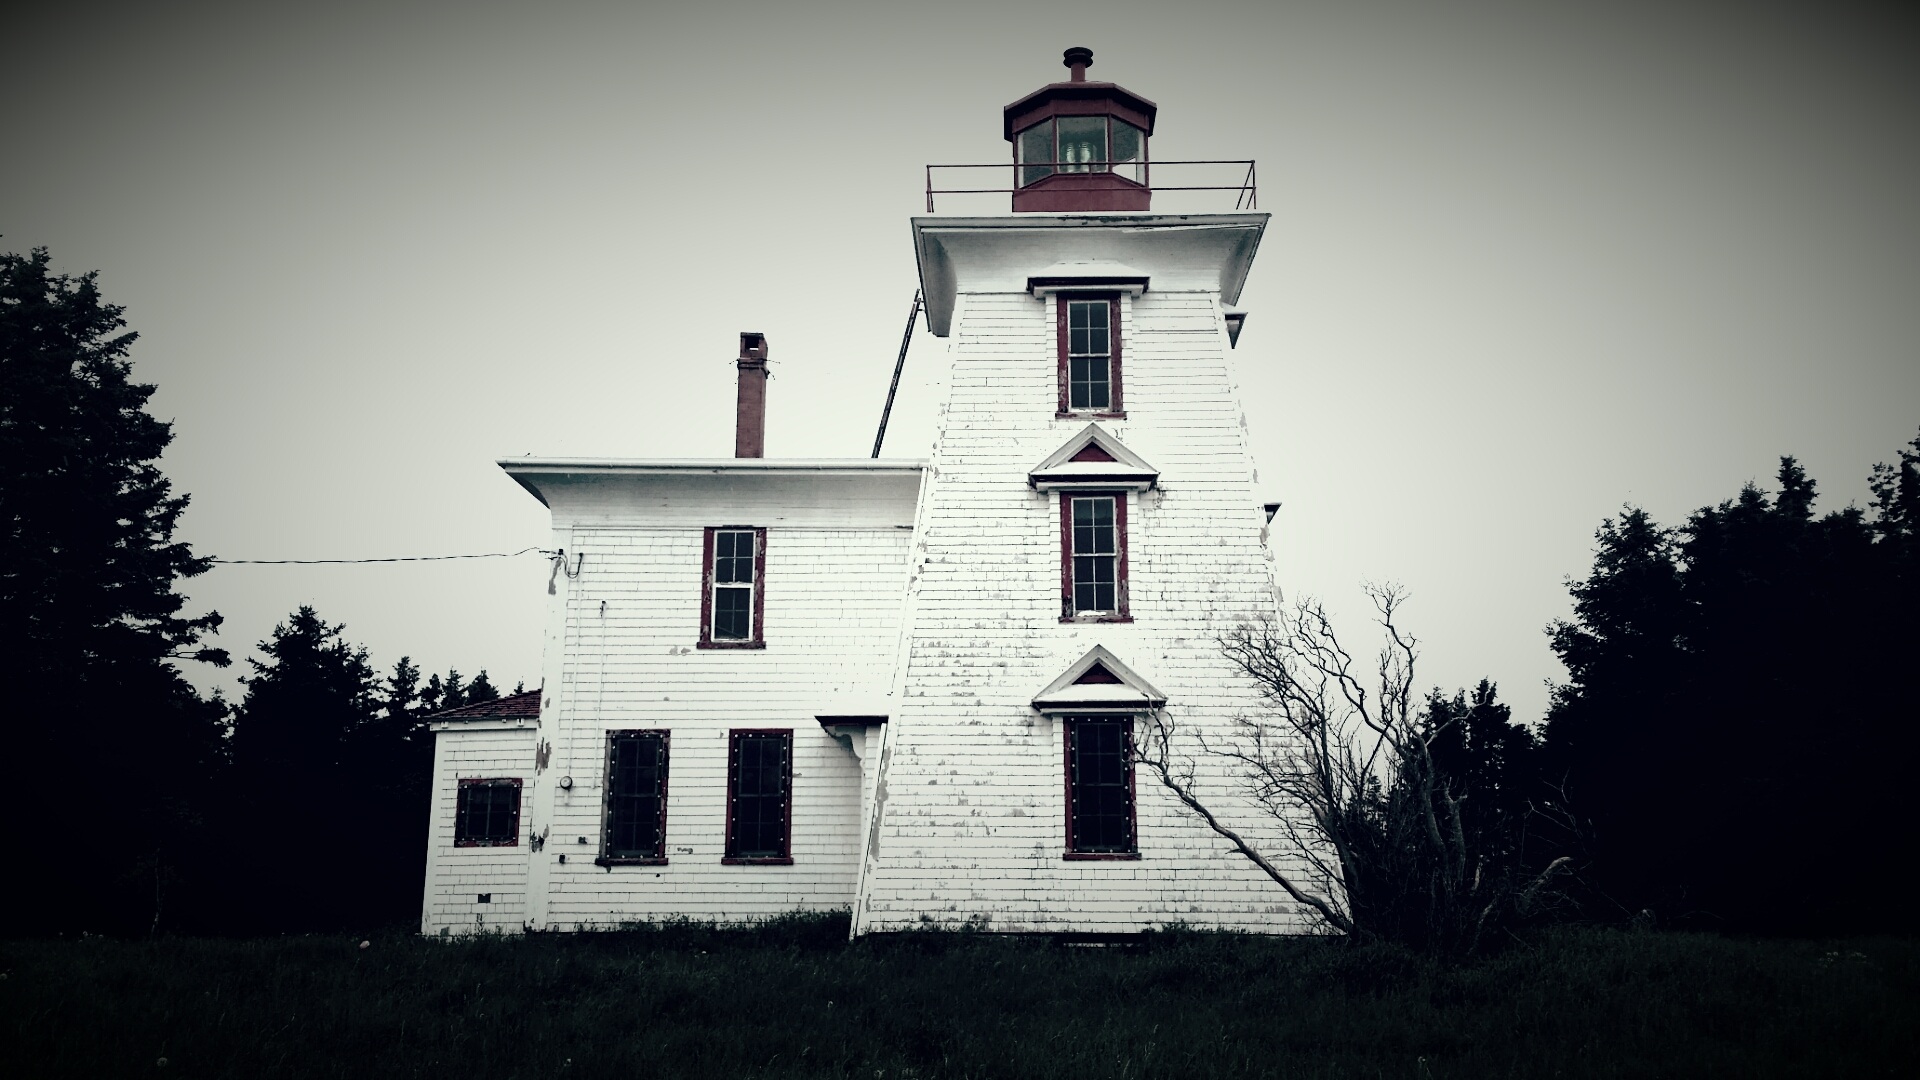
light, black and white, lighthouse, white, house, tower, darkness, monochrome, light house, pei, monochrome photography, prince edouard island